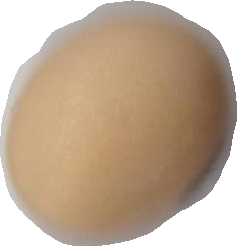
Variety: Anjasmoro